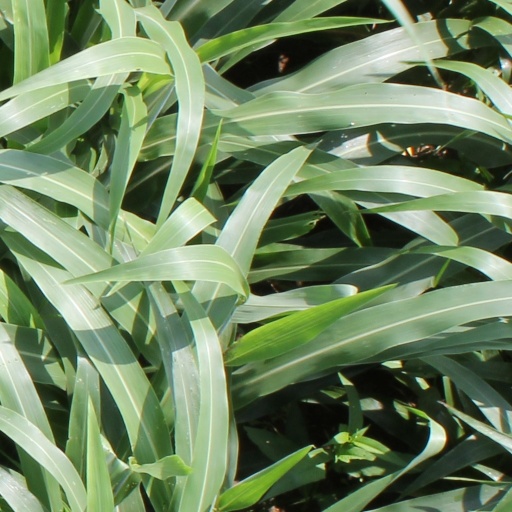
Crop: sorghum